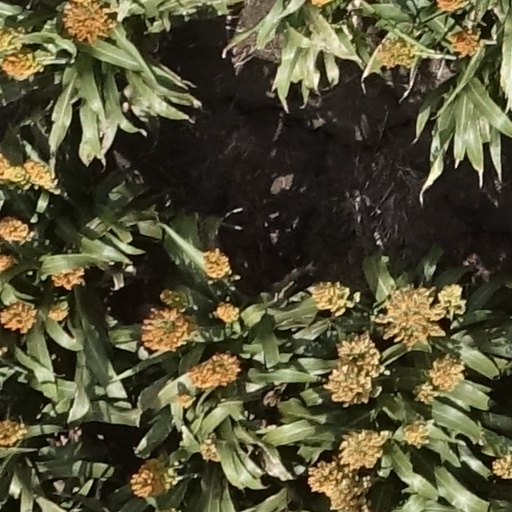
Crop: sorghum